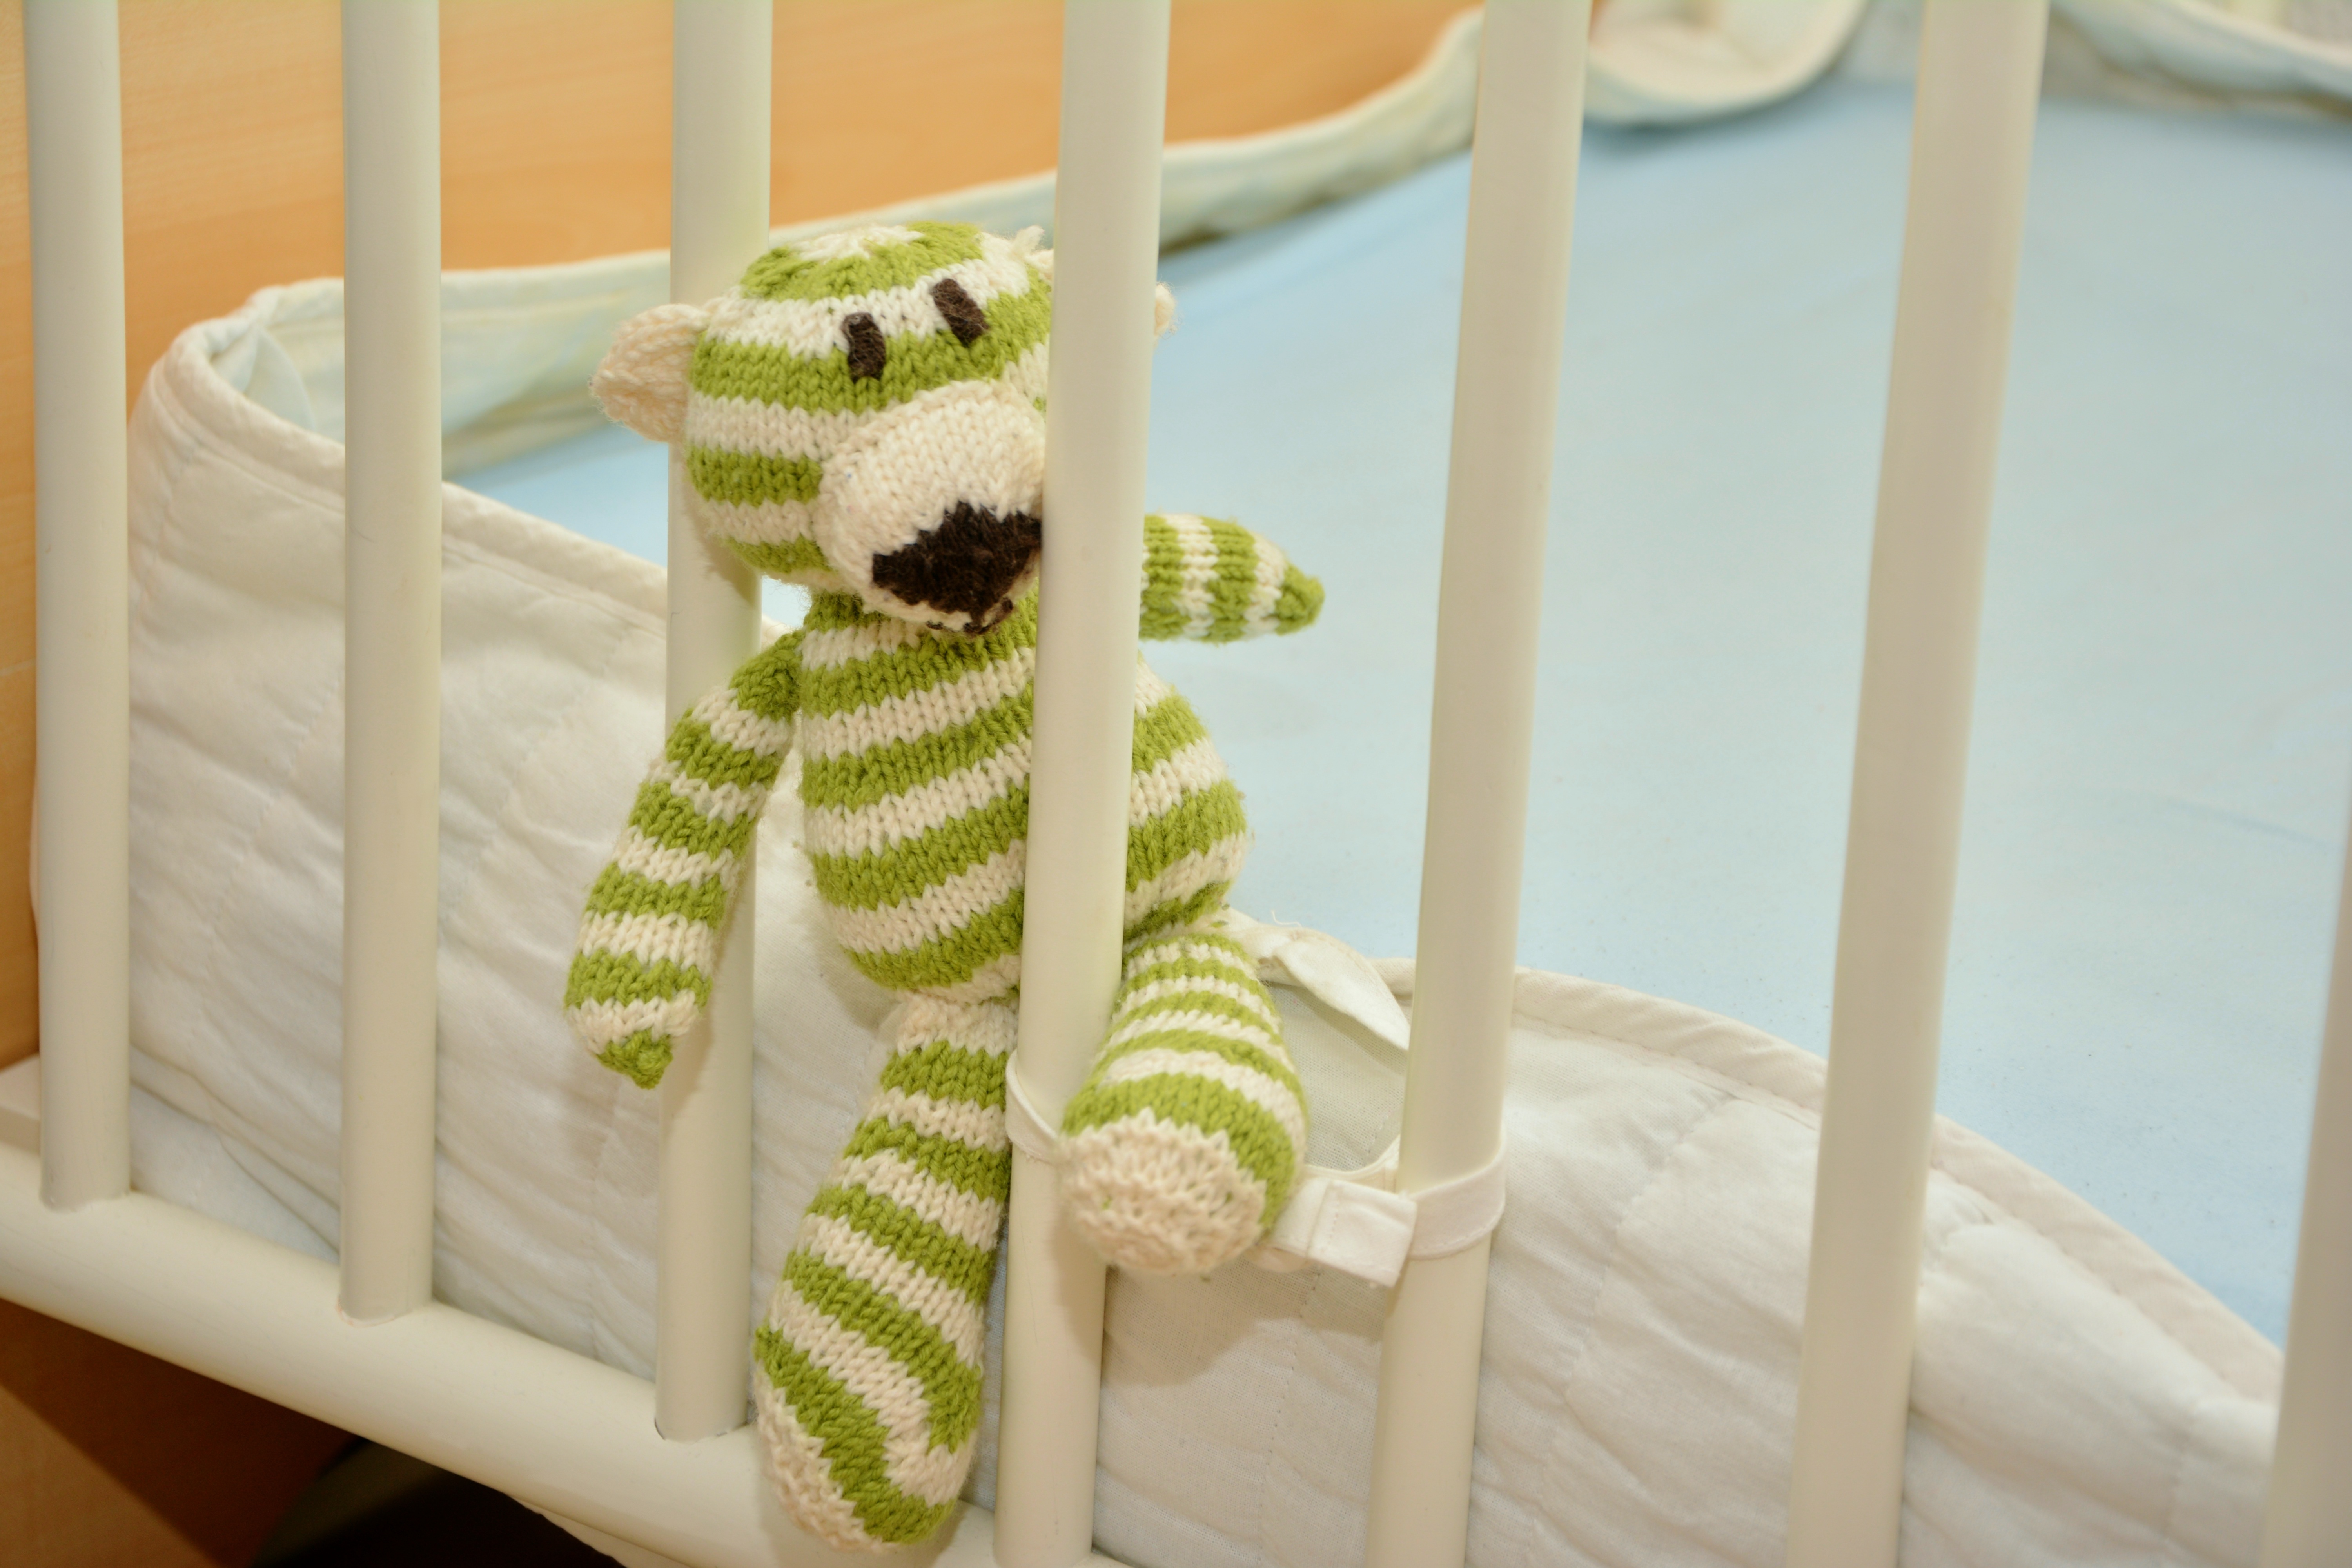
white, flower, green, empty, furniture, room, baby, interior design, product, textile, bars, art, bed, crib, cot, teddy, birth, fertility, children's room, baby shower, childless, his parents